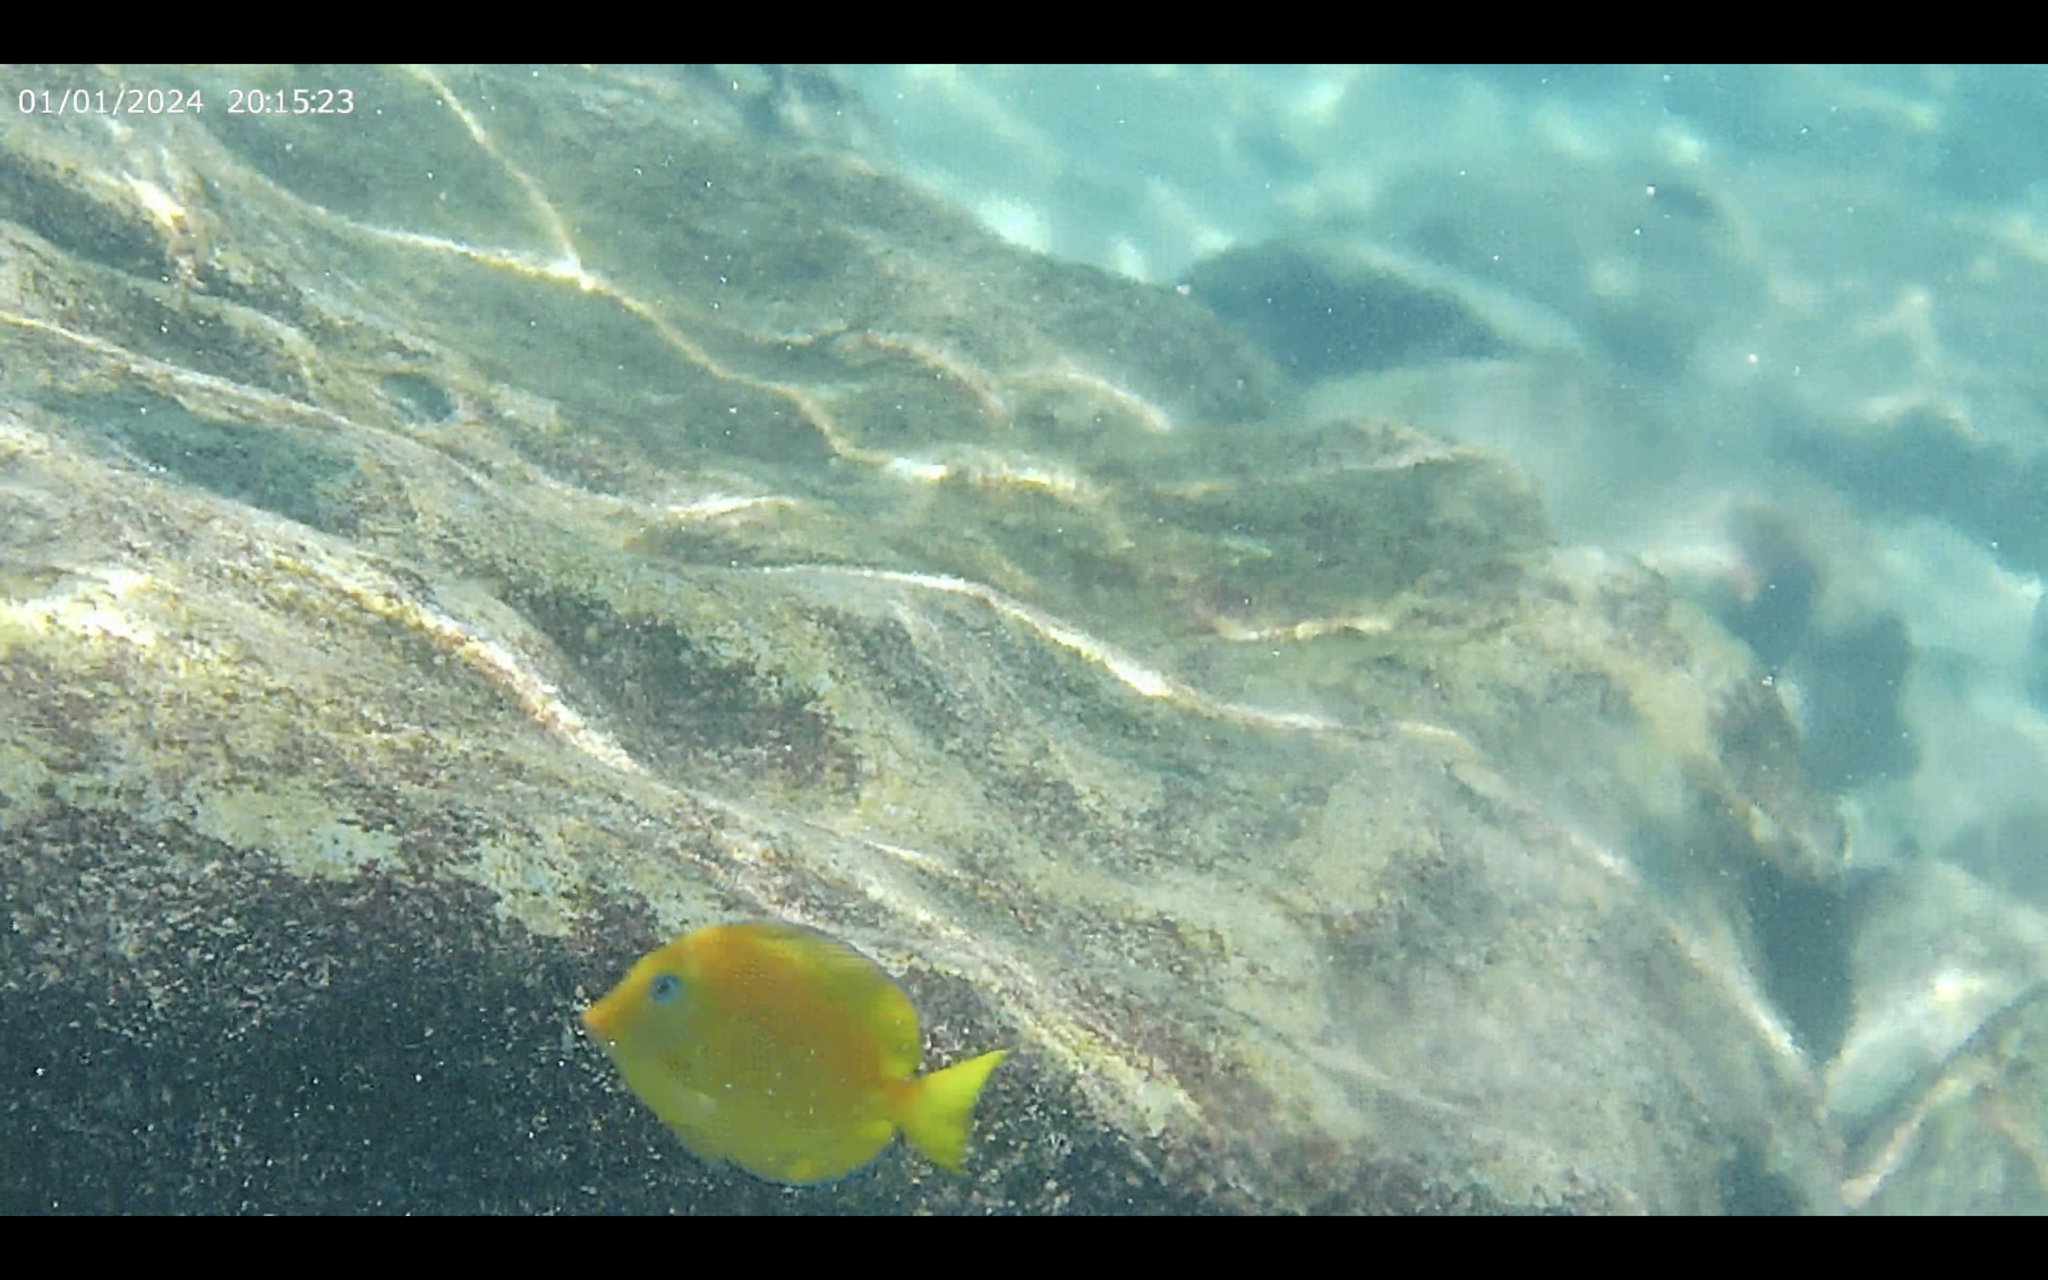
Acanthurus coeruleus (Atlantic Blue Tang)